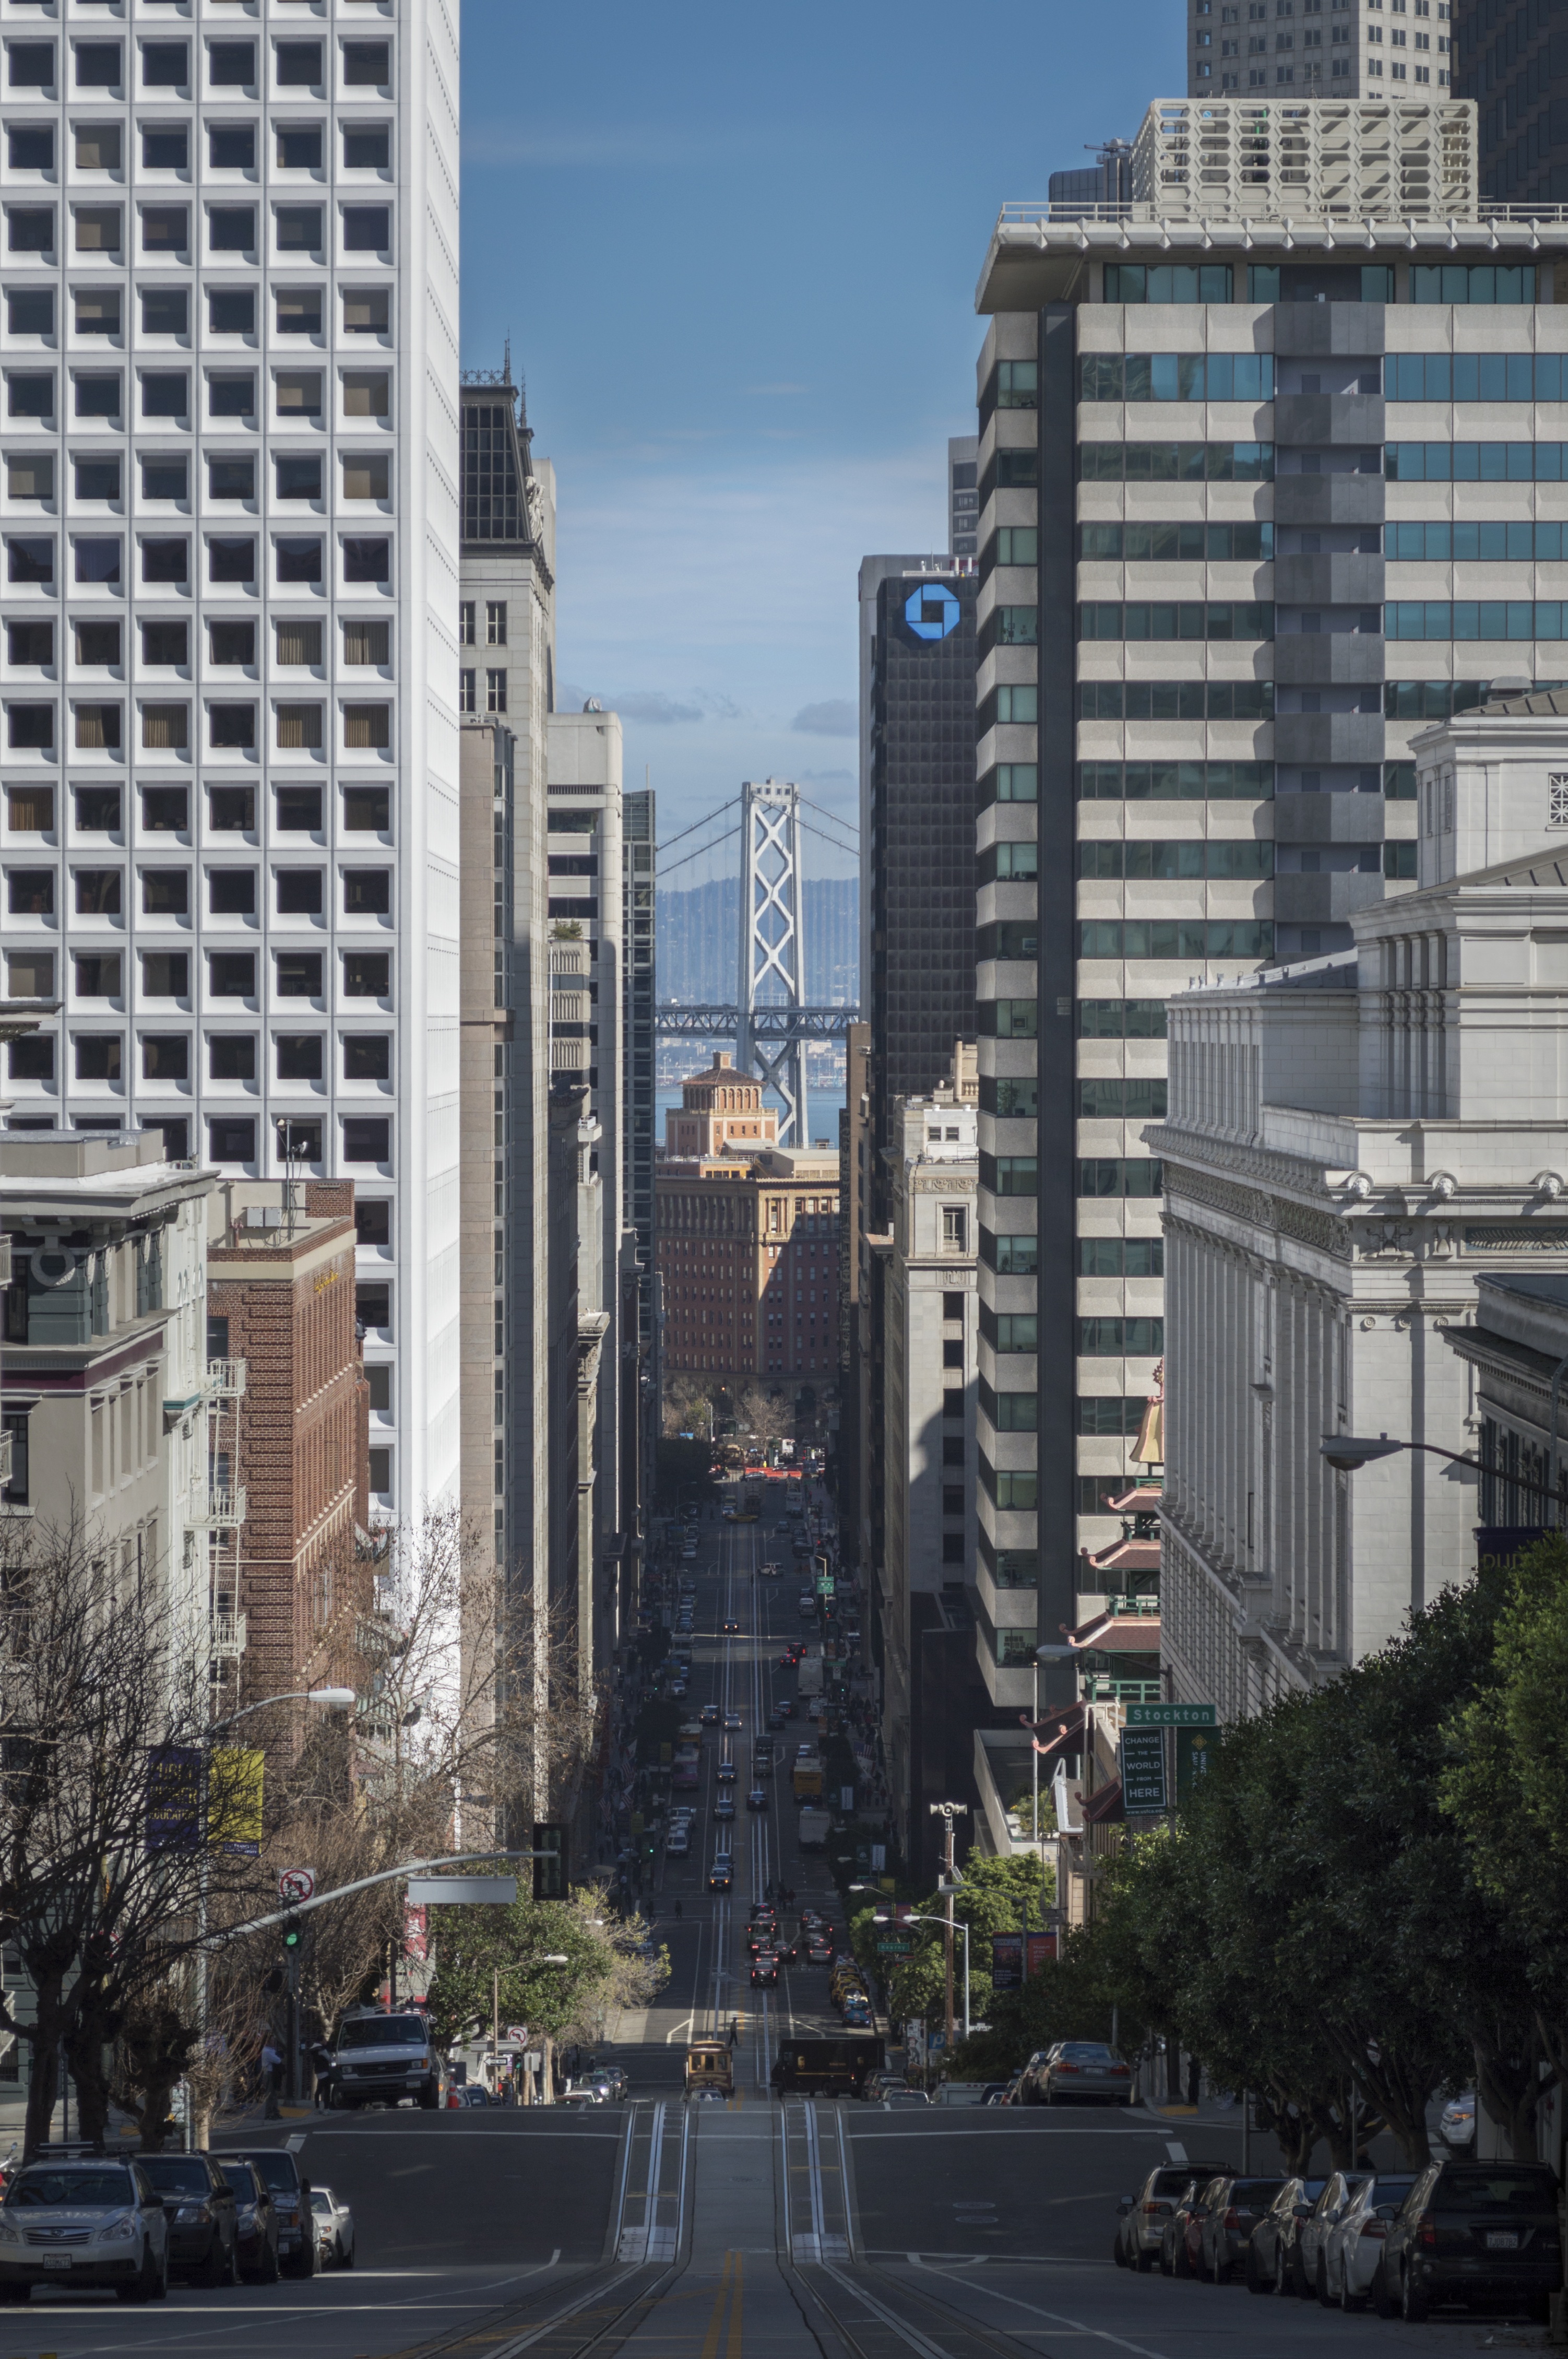
sea, architecture, road, skyline, street, building, city, skyscraper, urban, cityscape, downtown, travel, san francisco, tower, plaza, usa, landmark, facade, bay bridge, california, tower block, buildings, infrastructure, famous, metropolis, condominium, neighbourhood, urban area, residential area, human settlement, metropolitan area